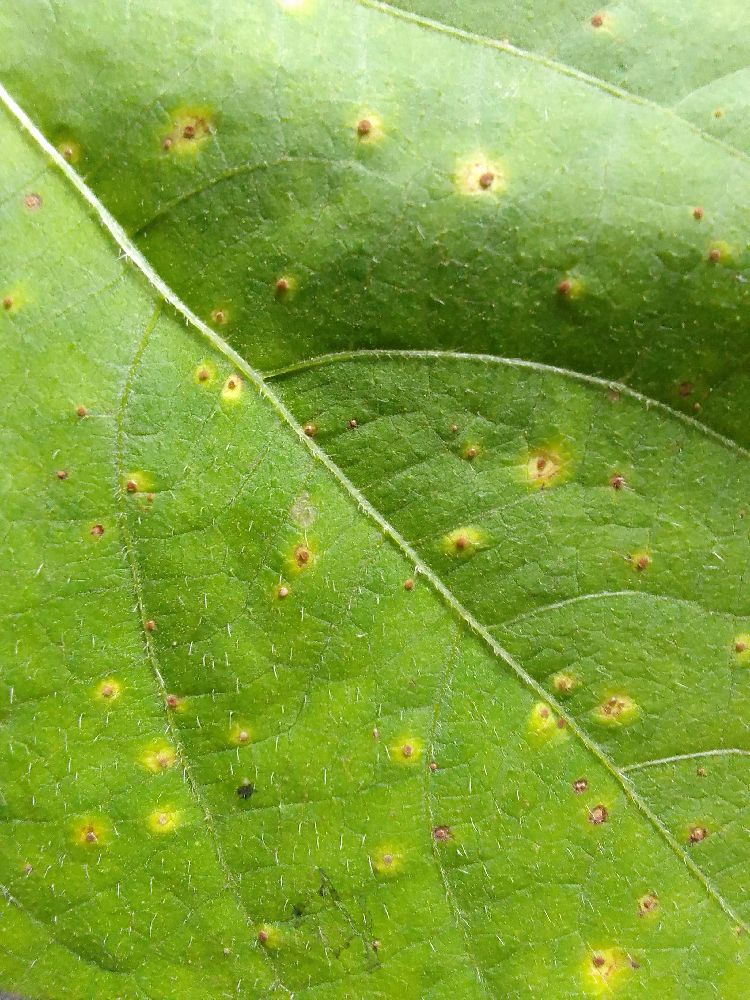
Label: rust